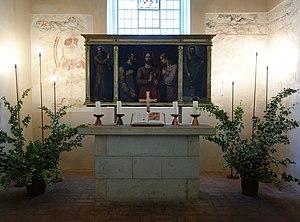
Autel de l'église de Paretz, ville de Ketzin/Havel, arrondissement Pays de la Havel, état fédéral de Brandebourg, Allemagne Object location52°